Sofia Zengo Papadhimitri

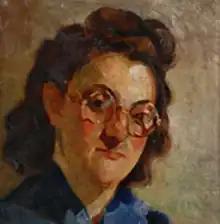
Self-portrait, 1939 (National Gallery of Arts, Tirana)

Sofia Zengo Papadhimitri, also Sofia Papadhimitri (19 March 1915 - 13 June 1976) was an Albanian painter, who with her sister Androniqi Zengo Antoniu, is credited as one of Albania's first professional women painters.